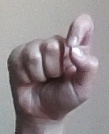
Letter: fa